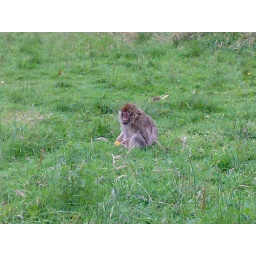
All monkeys in the forest are Barbary Macaques.Taken with a Nokia N73 on the 22th July 2007.